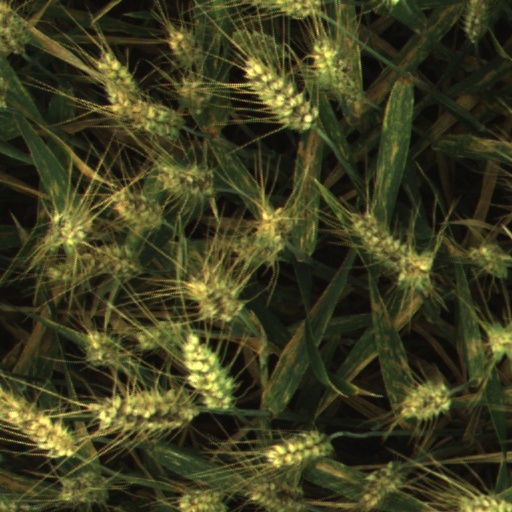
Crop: wheat